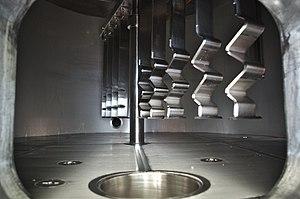
Brasserie Ratz - 20140926 - Cuve à mélanger